Louis A. Arnold

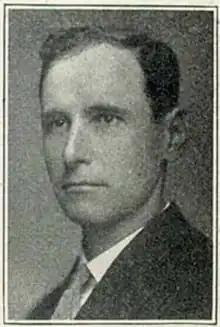
Louis A. Arnold, HVAC worker, teacher and Socialist politician from Milwaukee

Louis A. Arnold (July 13, 1872October 4, 1958) was an American schoolteacher, HVAC worker and Socialist politician from Milwaukee who served two terms (1915–1922) as a member of the Wisconsin State Senate representing the Milwaukee-based 7th Senate district.